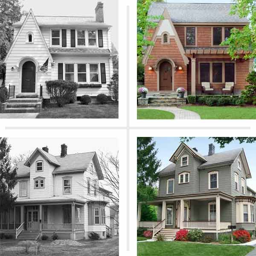
some amazing before and after remodeling photos that really show what a porch can do from home improvement tv program .